Orson Welles Paul Masson advertisements

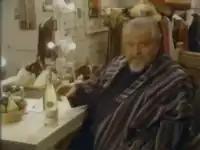
Dressing room

The second ad showed Welles with a bottle of Rhine Castle riesling in a theatre dressing room, in theatrical costume and makeup, telling the camera: